Human rights violations against Palestinians by Israel

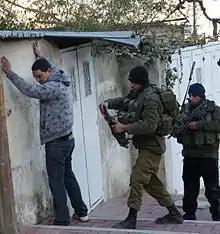
Routine check of a Palestinian man by Israeli soldiers at checkpoint in Hebron

The Universal Declaration of Human Rights establishes freedom of movement as a fundamental human right.